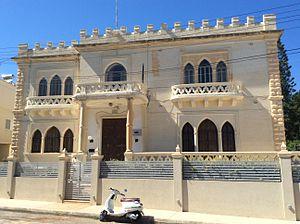
Ceci est une liste des représentations diplomatiques de la Libye.